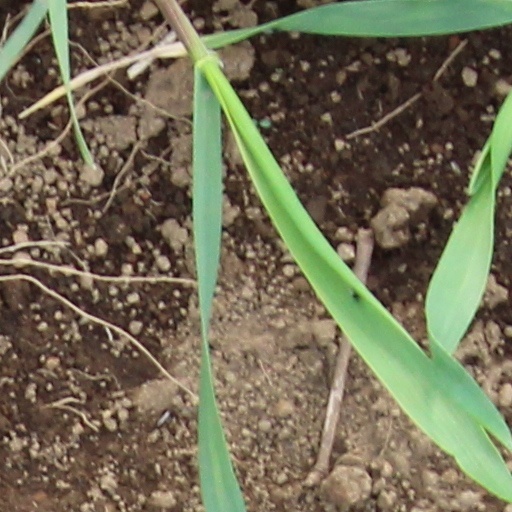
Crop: wheat